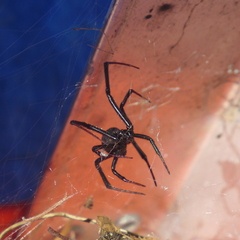
Species: Lactrodectus_hesperus